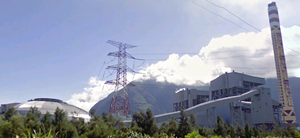
Le secteur de l'énergie à Taiwan est presque entièrement dépendant des importations d'agents énergétiques importés.
La centrale de Hoping est une centrale thermique alimentée au charbon située à Taïwan.